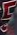
Number: 5